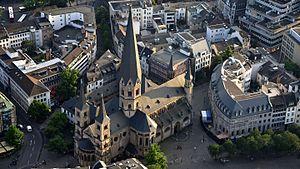
Bonn est une ville fédérale allemande située au bord du Rhin dans le sud du Land de Rhénanie-du-Nord-Westphalie, à 25 km au sud de Cologne et 54 km au nord de Coblence. Bonn est aujourd'hui le deuxième siège du gouvernement fédéral.